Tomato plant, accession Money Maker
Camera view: vertical (180 deg); turntable rotation: 60 degrees
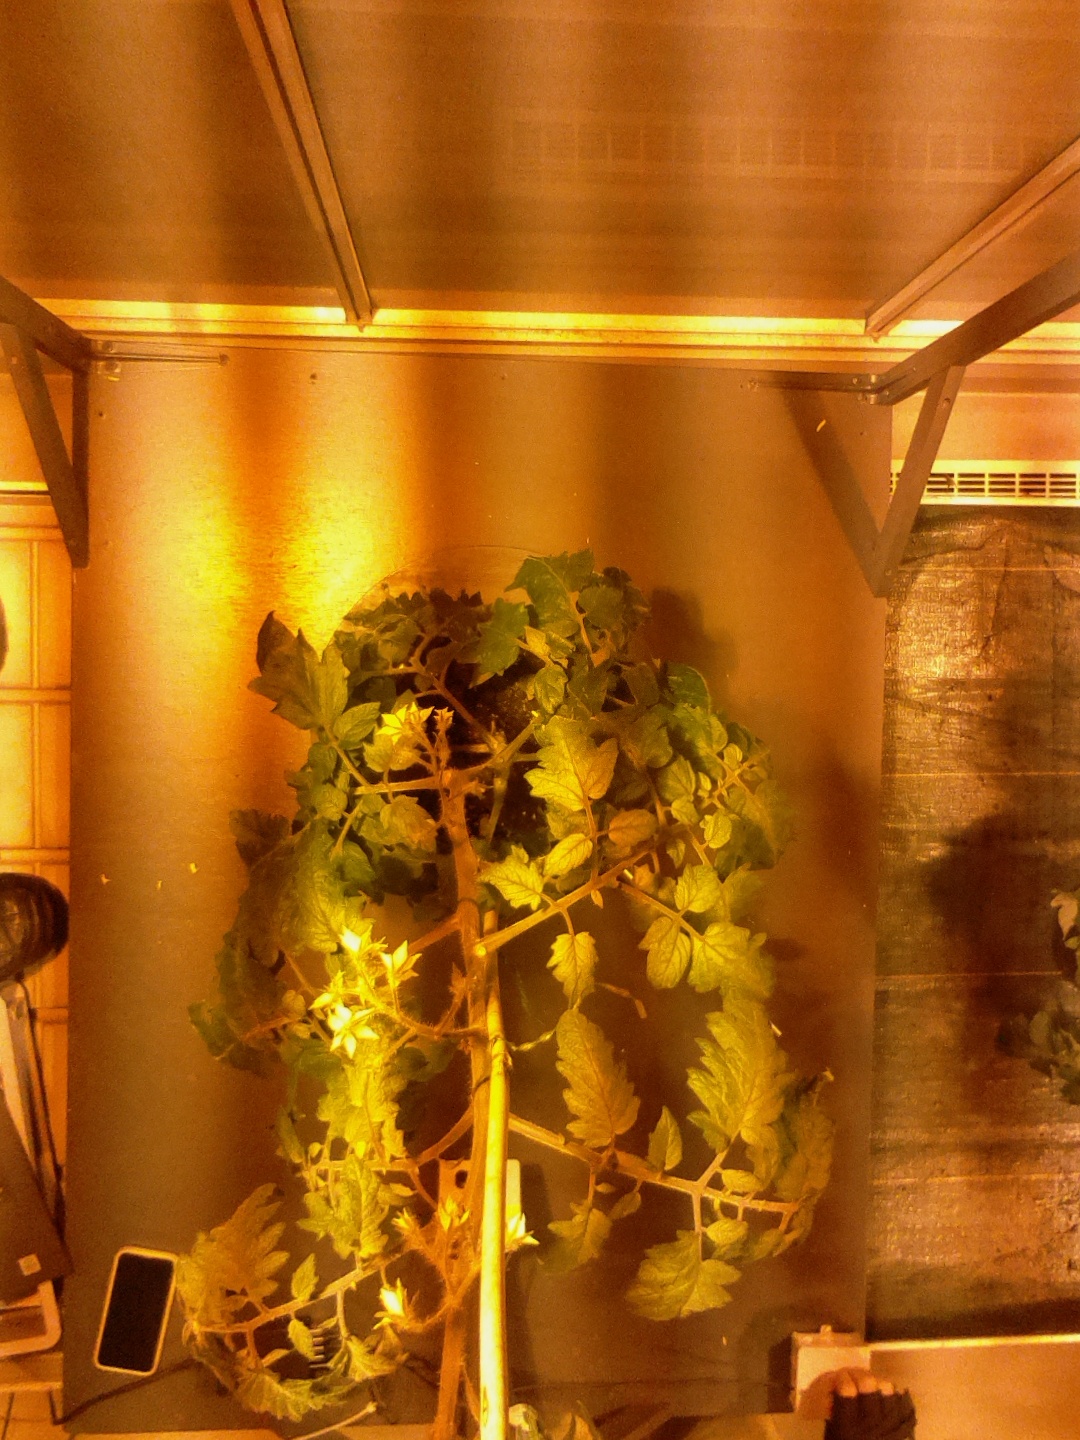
BBCH growth stage 68: Full flowering, 80%-90% of flowers open, more petals falling